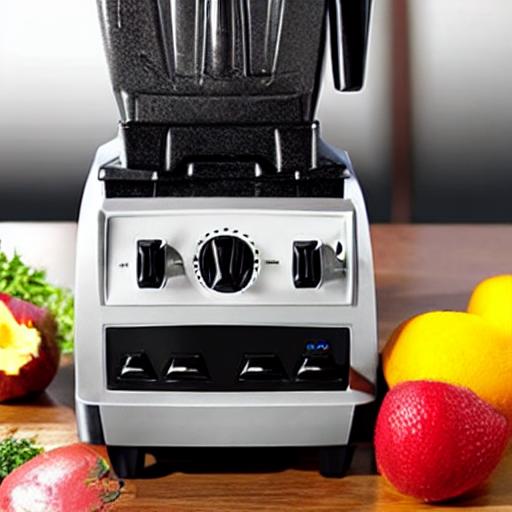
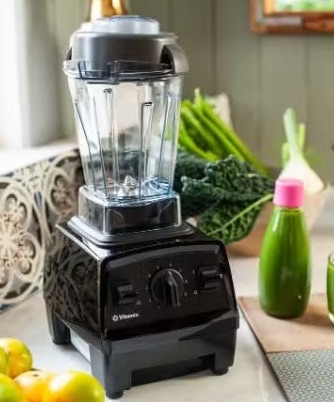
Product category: items_blender
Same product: no